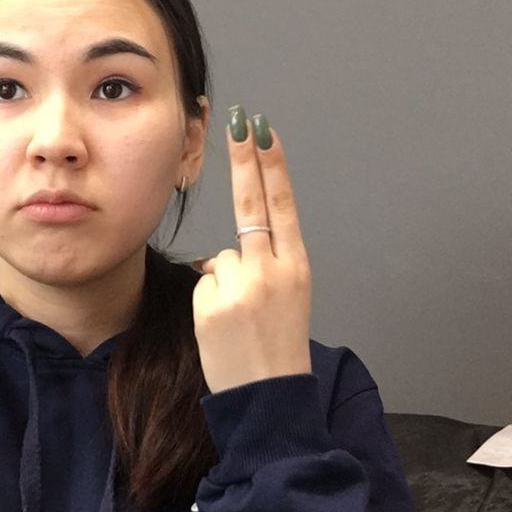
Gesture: two_up_inverted